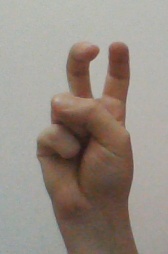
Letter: toot